Nabi Musa

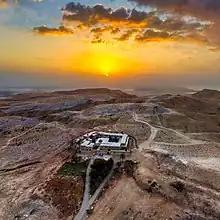
Spring 2022 aerial view of Nabi Musa

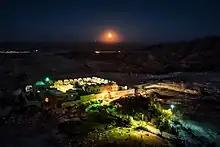
Moonrise of a Supermoon in June 2022

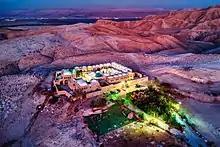
Sunset in June 2022

After the 1967 Six-Day War, Israel occupied the West Bank. In 1987 the pilgrimage from Jerusalem to Nabi Musa was authorised again, but after the outbreak of the First Intifada in December, the festival was again prohibited.